Pierre Franey

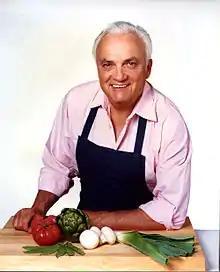
Pierre Franey on the set of his TV show "Cuisine Rapide"

Pierre Franey (January 13, 1921 – October 15, 1996) was a French-born American chef, best known for his televised cooking shows and his "60 Minute Gourmet" column in "The New York Times".